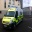
Label: ambulance